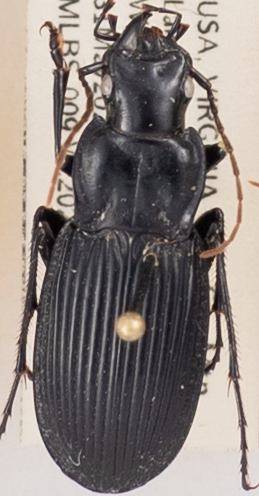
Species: Dicaelus teter
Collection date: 2022-05-31
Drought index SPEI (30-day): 0.47
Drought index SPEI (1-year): -0.71
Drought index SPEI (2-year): -0.1